Awake!

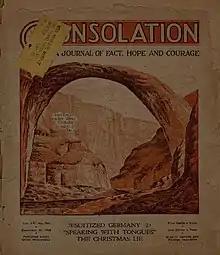
"Consolation" magazine, December 14, 1938

From 1982 to 1995, each issue of the magazine included a mission statement that stated: "this magazine builds confidence in the Creator's promise of a peaceful and secure new order before the generation that saw 1914 passes away". When Jehovah's Witnesses' belief regarding the "generation" of 1914 was changed to a less literal sense, the aim was restated as, "this magazine builds confidence in the Creator's promise of a peaceful and secure new world that is about to replace the present wicked, lawless system of things".